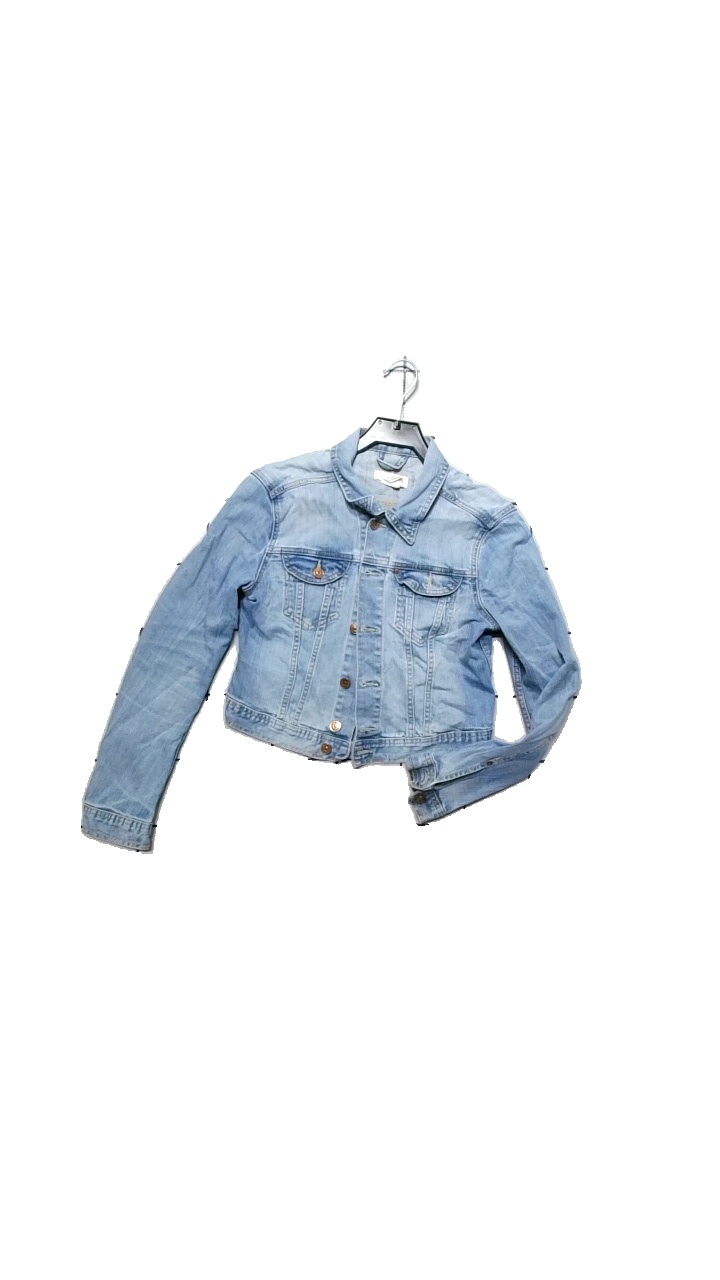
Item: Denim Jacket (Unisex)
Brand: & Jacket
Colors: Blue
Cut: Regular
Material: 99%Cotton,1%Elastan
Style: Denim
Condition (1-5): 4
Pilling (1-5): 4
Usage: Reuse
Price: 100-150